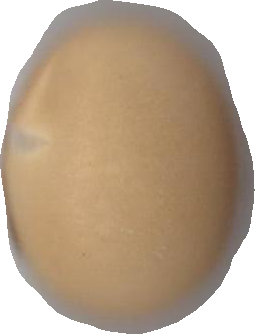
Variety: Grobogan